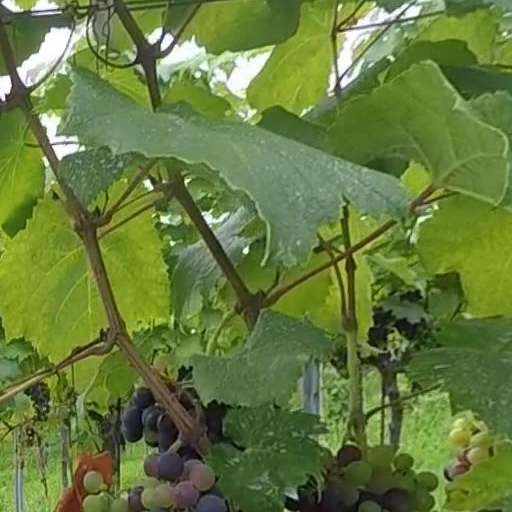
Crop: grape